Copley Square

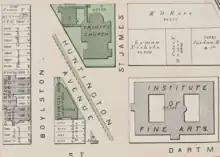
Surveyor's map of Copley Square, Boston, 1874

On April 15, 2013, around 2:50 pm (about three hours after the first runners crossed the line) two bombs explodedone near the finish line near the Boston Public Library, the other some seconds later and one block west. Three people were killed and at least 183 injured, at least 14 of whom lost limbs.